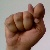
The image shows a hand gesture representing the letter 'T' in Indian Sign Language.